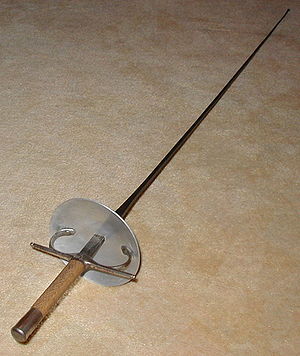
Fleuret
Fleuret
En fleuret er et let blankvåben, som bruges i fægtning. Oprindeligt blev fleuret brugt som øvelsesvåben i stedet for sværdet som blev brugt i kamp eller duel. Fleuretter, som bruges i konkurrencer, er 110 cm lange og vejer 500 gram. De har en tynd, 90 cm lang, bøjelig rektangulær klinge af stål.